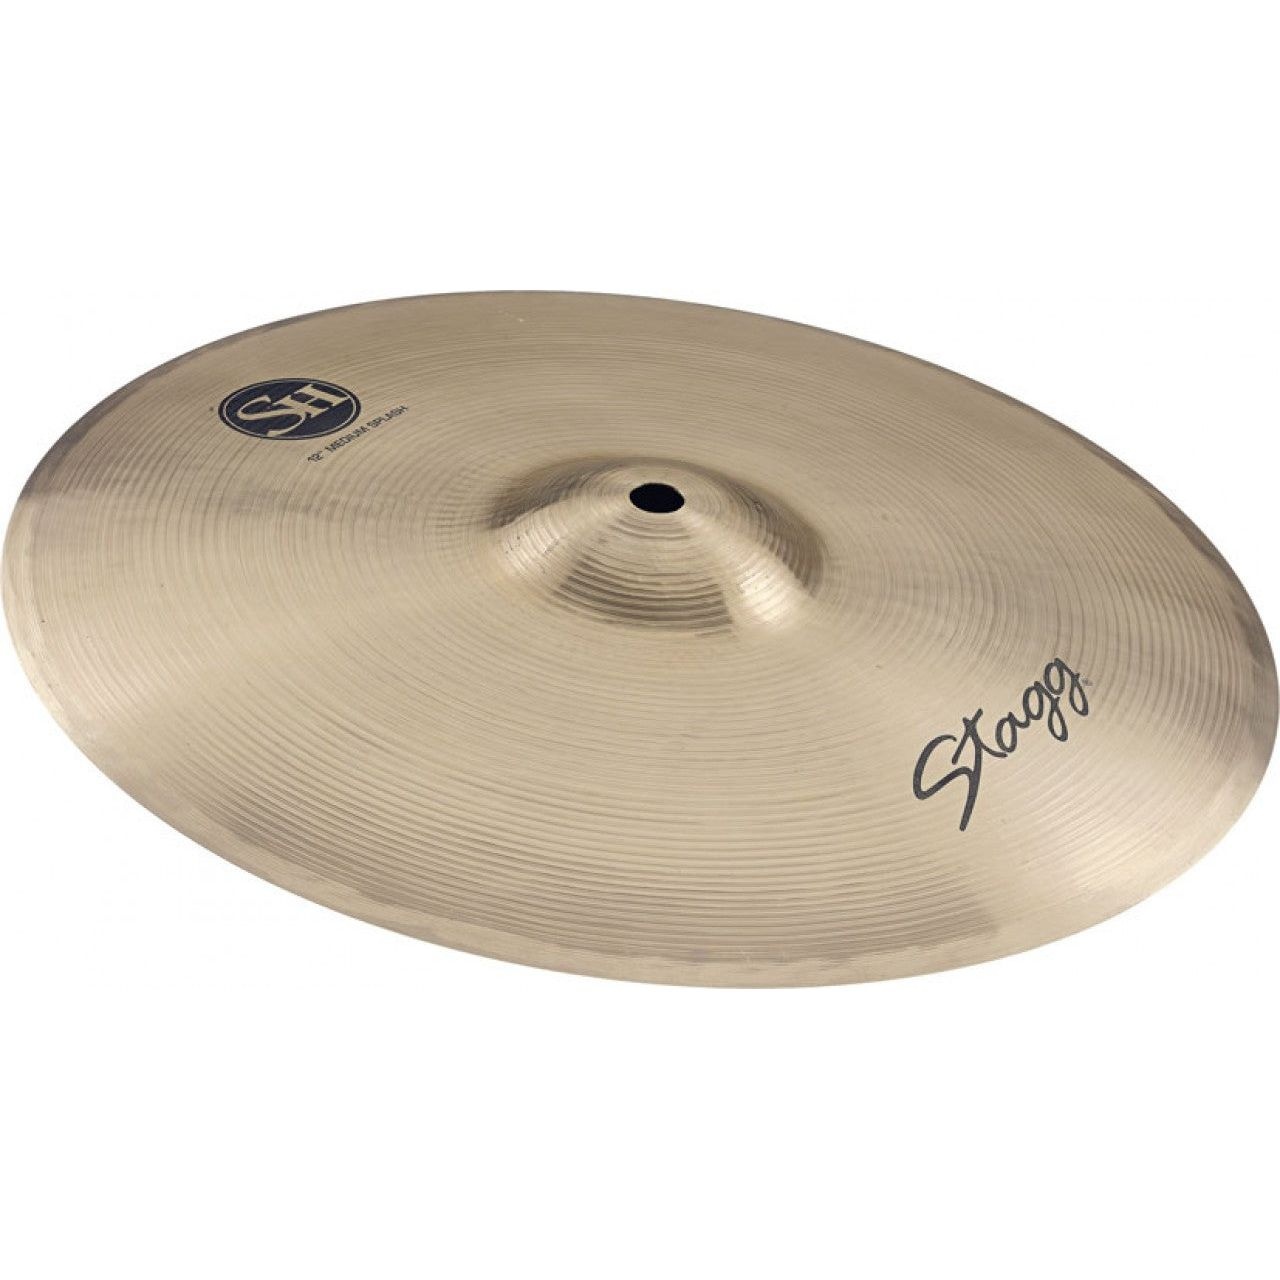
Stagg 12" Splash SH-SM12R
Stagg 12" Spash SH-SM12R 12" Regular medium Splash. UVP: 39.-Ä
Brand: Stagg
Category: Arts & Entertainment > Hobbies & Creative Arts > Musical Instruments > Percussion > Drum Kits > Ride Cymbal Kits